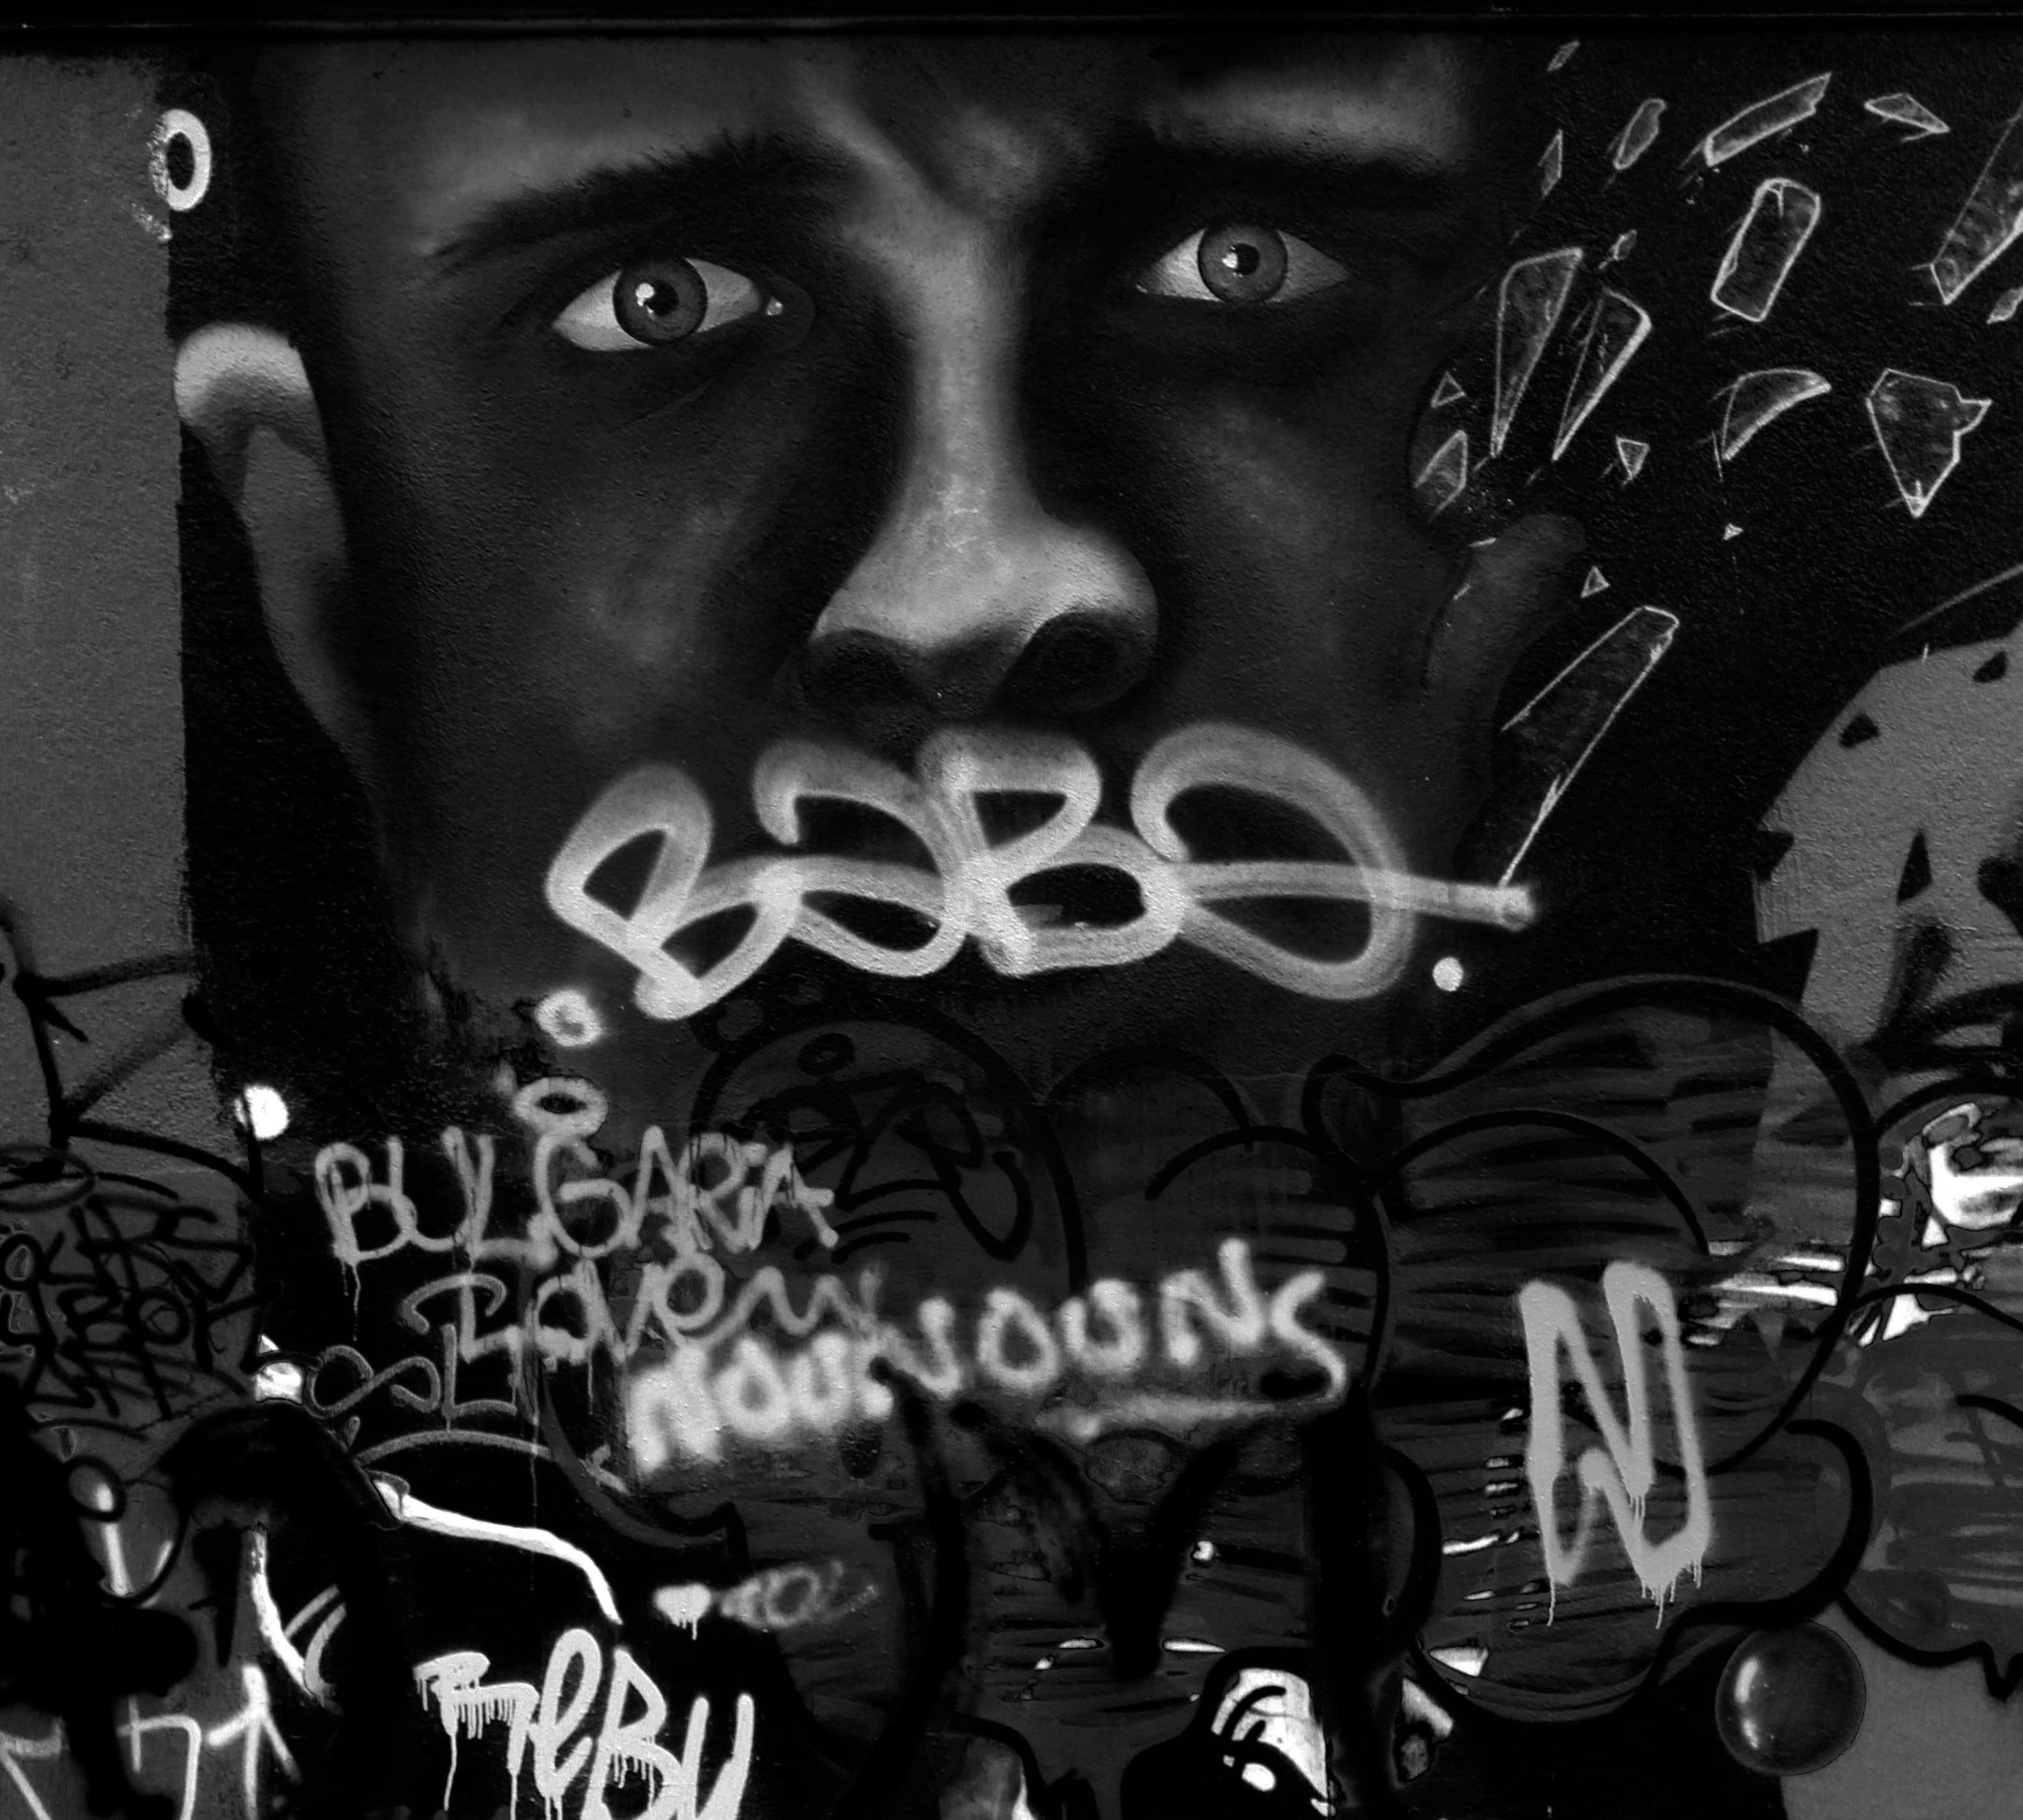
black and white, darkness, black, monochrome, font, illustration, poster, monochrome photography, album cover, film noir